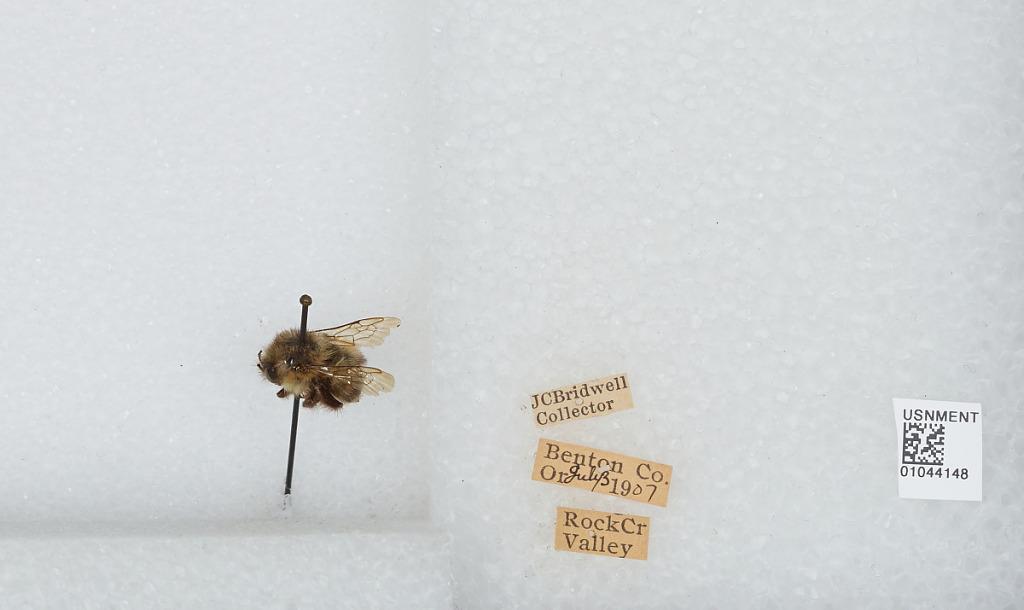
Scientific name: Bombus sp.
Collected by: J. Bridwell
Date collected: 1907-7-3
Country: United States
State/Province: Oregon
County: Benton
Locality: Rock Creek Valley
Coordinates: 44.5042, -123.447